Marol Naka metro station

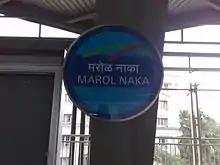
Marol Naka metro station – Platform board

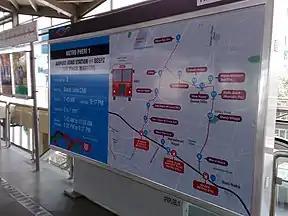
Metro Pheri 1 route map

Marol Naka Metro Station is part of Mumbai Metro Line 1 (Blue Line), which was constructed under Phase 1 of the Mumbai Metro project. The station’s development began in 2008 as part of a public-private partnership between the Mumbai Metropolitan Region Development Authority (MMRDA) and Reliance Infrastructure, aimed at easing traffic congestion between Versova and Ghatkopar. Delays in land acquisition, utility relocation, and regulatory clearances postponed the station’s completion until 2014.